Mutts (film)

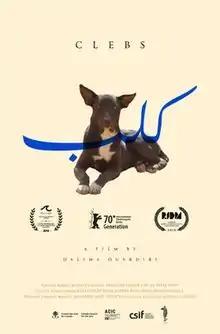
Film poster

Mutts is a Canadian short documentary film, directed by Halima Ouardiri and released in 2019. The film is a portrait of a sanctuary for stray dogs in Morocco.